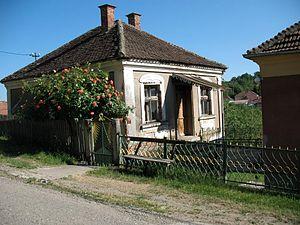
Motrić est un village de Serbie situé dans la municipalité de Rekovac, district de Pomoravlje. Au recensement de 2011, il comptait 136 habitants.